Julien Benneteau

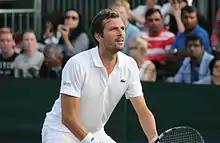
Wimbledon 2013

At the 2013 ABN AMRO Open in Rotterdam, Benneteau again beat top seed and defending champion Federer in the quarterfinals. He beat compatriot Gilles Simon in the semifinals, but was not able to overcome Juan Martín del Potro in the final, disappointingly failing yet again to clinch a title. During the clay season, he beat Nicolás Almagro at the Rome Masters, but lost to Benoît Paire in the second round. At Roland Garros he was 30th seed, he lost in the third round to Roger Federer.